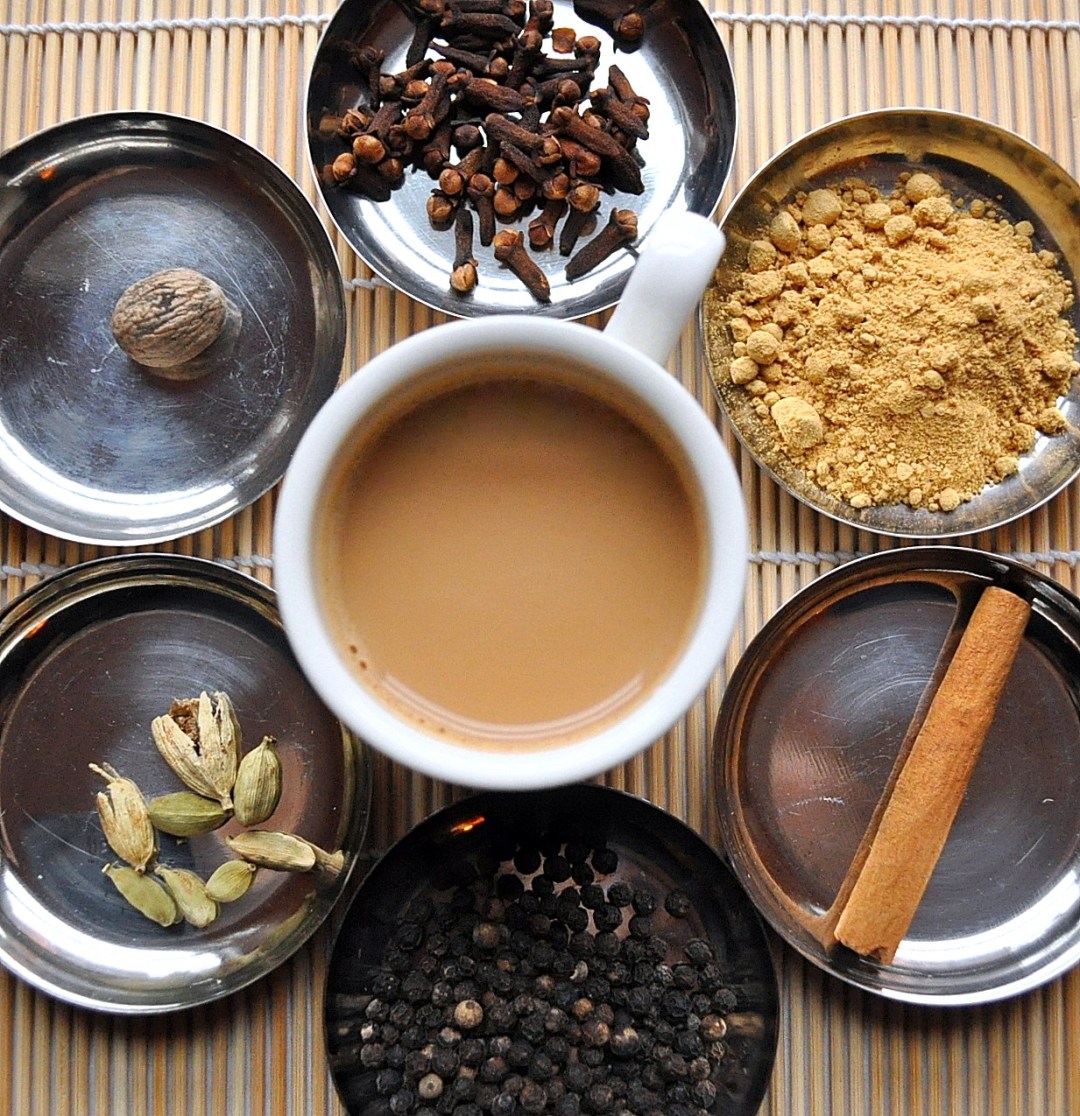
Dish: chai